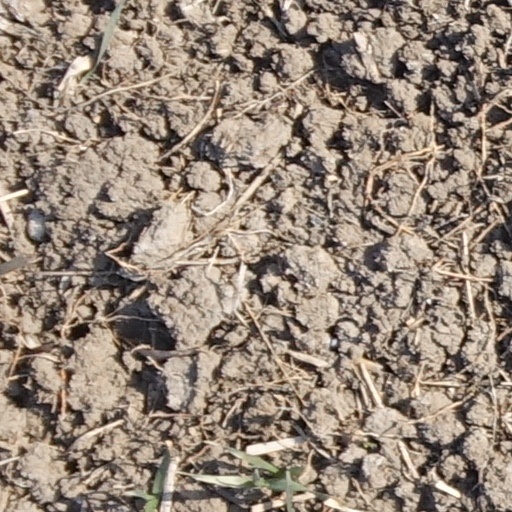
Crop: wheat